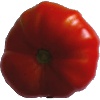
Label: Tomato 3